Launch Unit

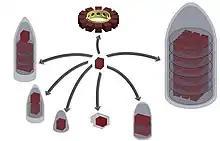
LaunchU volume shown in various launch vehicle fairings or integration hardware.

The LaunchU standard not only defines the volume and mass of the satellite, but the center of gravity, first fundamental frequency, and the launch direction, as those requirements can impact complex analyses on the launch vehicle. All of the requirements for LaunchU (e.g., volume, mass, frequency) include the separation system. Spacecraft that meet the LaunchU standard would be able to integrate with any launch vehicle which was designed for the LaunchU compatible spacecraft.